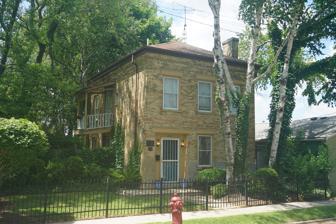
Building: John McCaffary House
Country: United States of America
Year built: 1842
Historic house in Kenosha, Wisconsin, United States United States historic place John McCaffary House U.S. National Register of Historic Places John McCaffary House Show map of Wisconsin Show map of the United States Location 5732 13th Court Kenosha, Wisconsin Coordinates 42°34′56″N 87°49′35″W / 42.58222°N 87.82639°W / 42.58222; -87.82639 Built 1842 NRHP reference No. 78000110 Added to NRHP January 31, 1978 The John McCaffary House is located in Kenosha, Wisconsin , United States. It was built in 1842 and was the site of the murder of Bridget McCaffary by her husband, John McCaffary . He was the first and only person executed by the State of Wisconsin before it abolished the death penalty in 1853. The house was added to the National Register of Historic Places (NRHP) in 1978. History The John McCaffary House was built in 1842 in what was, at the time, the outskirts of Kenosha . It is a two-story house with three rooms on each floor. It was constructed with cream-colored bricks and features a three-window facade, a low hip roof , and a simple cornice featuring a sawtooth pattern. Bridget McCaffary murder and aftermath On July 23, 1850, John McCaffary murdered his wife Bridget by drowning her in the cistern behind the house. The couple had been married less than two years at the time and their marriage was reportedly tumultuous, with neighbors reporting domestic disturbances (broken dishes and furniture) and shouting at the house prior to the murder. The Kenosha Telegraph reported that the cistern itself "was but the diameter of a hogshead, and the water was but 20 in (51 cm) deep." Both before and during a brief trial in May 1851, John McCaffary maintained his innocence. On May 23, a jury found him guilty and sentenced him to death in accordance with the mandatory death penalty that existed in Wisconsin at the time. On August 21, 1851, McCaffary admitted to the murder on the scaffold , and was then executed publicly by hanging in front of a crowd of 2,000–3,000 people. His neck did not immediately break, and he struggled violently for eight minutes and ultimately lived for almost 20 minutes before he was pronounced dead on the scaffold. The execution strengthened the growing movement against capital punishment in Wisconsin, which had been prominent since the territorial period in what became Wisconsin as well as other former portions of the Northwest Territory . However, prior to statehood in 1848, the Wisconsin Territory had executed four people. The leader of the local and state opposition to the death penalty was Kenosha Telegraph newspaperman, and future politician and inventor of the typewriter , Christopher Latham Sholes . The day after McCaffary's execution, Sholes wrote in the Telegraph : "We hope that this will be the last execution that shall ever disgrace the mercy-expecting citizens of the State of Wisconsin." He elaborated: "We do not complain that the law has been enforced. We complain that the law exists." Later in 1851, Sholes was elected to the Wisconsin State Assembly . Waukesha County farmer Marvin H. Bovee , who would soon join Sholes in the legislature, was of similar mind and in favor of a national ban on the death penalty. Both Bovee and Sholes were instrumental in Wisconsin's abolition of capital punishment. McCaffary was both the first and last person executed by the State of Wisconsin before the state abolished the death penalty in 1853. On July 12, 1853, after Chapter 103, Laws of 1853, State of Wisconsin was passed by both houses of the Wisconsin legislature, Governor Leonard J. Farwell signed it and officially abolished capital punishment in the state. Later history In the 1930s, the John McCaffary House was converted into a two-unit apartment . An exterior staircase leads to the upstairs apartment. In the 1970s, before receiving historic recognition, the house was "run-down almost to the point of facing condemnation by the city." In 1976, the Wisconsin Historical Society (WHS) petitioned for the John McCaffary House to be added to the National Register of Historic Places (NRHP). In its nomination, WHS gave two primary arguments for listing the house: "First, the case of John McCaffary contributed measurably to the final drive for abolition, and second, the site of the murder is the only place associated with the event which remains substantially as it was at that time...Therefore, the site symbolizes for contemporary Wisconsinites the abolition of capital punishment." On the NRHP nomination form, three areas of significance for the property were claimed: historic archeology (due to the remains of the cistern behind the house), law, and social/humanitarian. The house was added to the NRHP on January 31, 1978. References